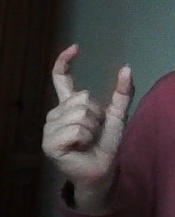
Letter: nun